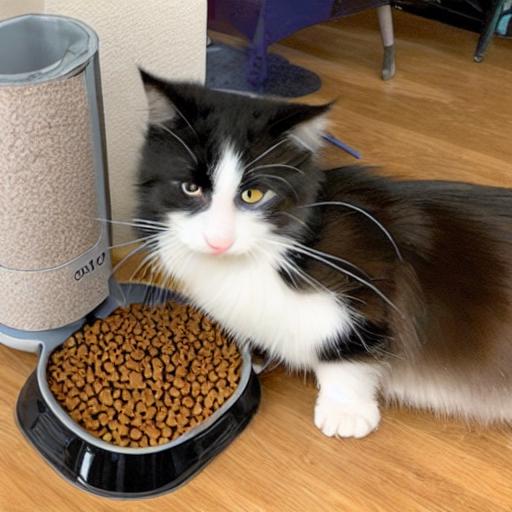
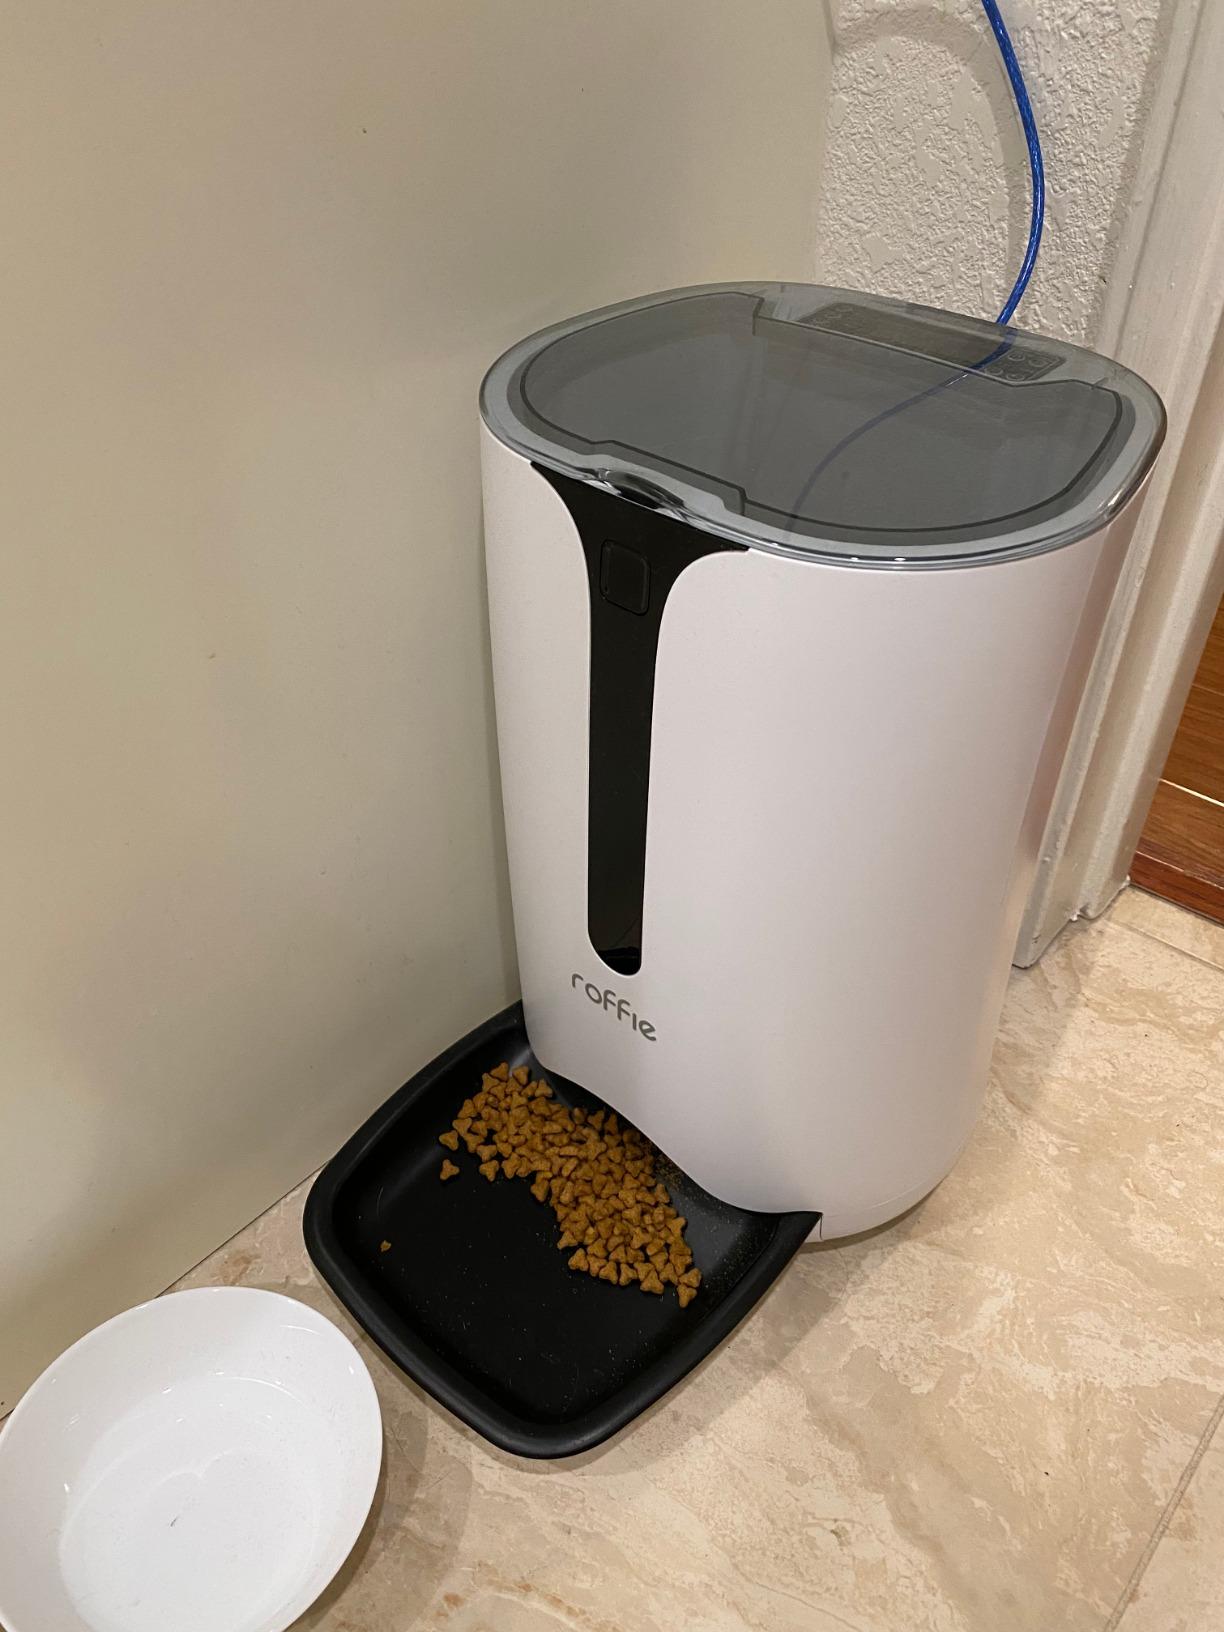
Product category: items_feeder
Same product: no